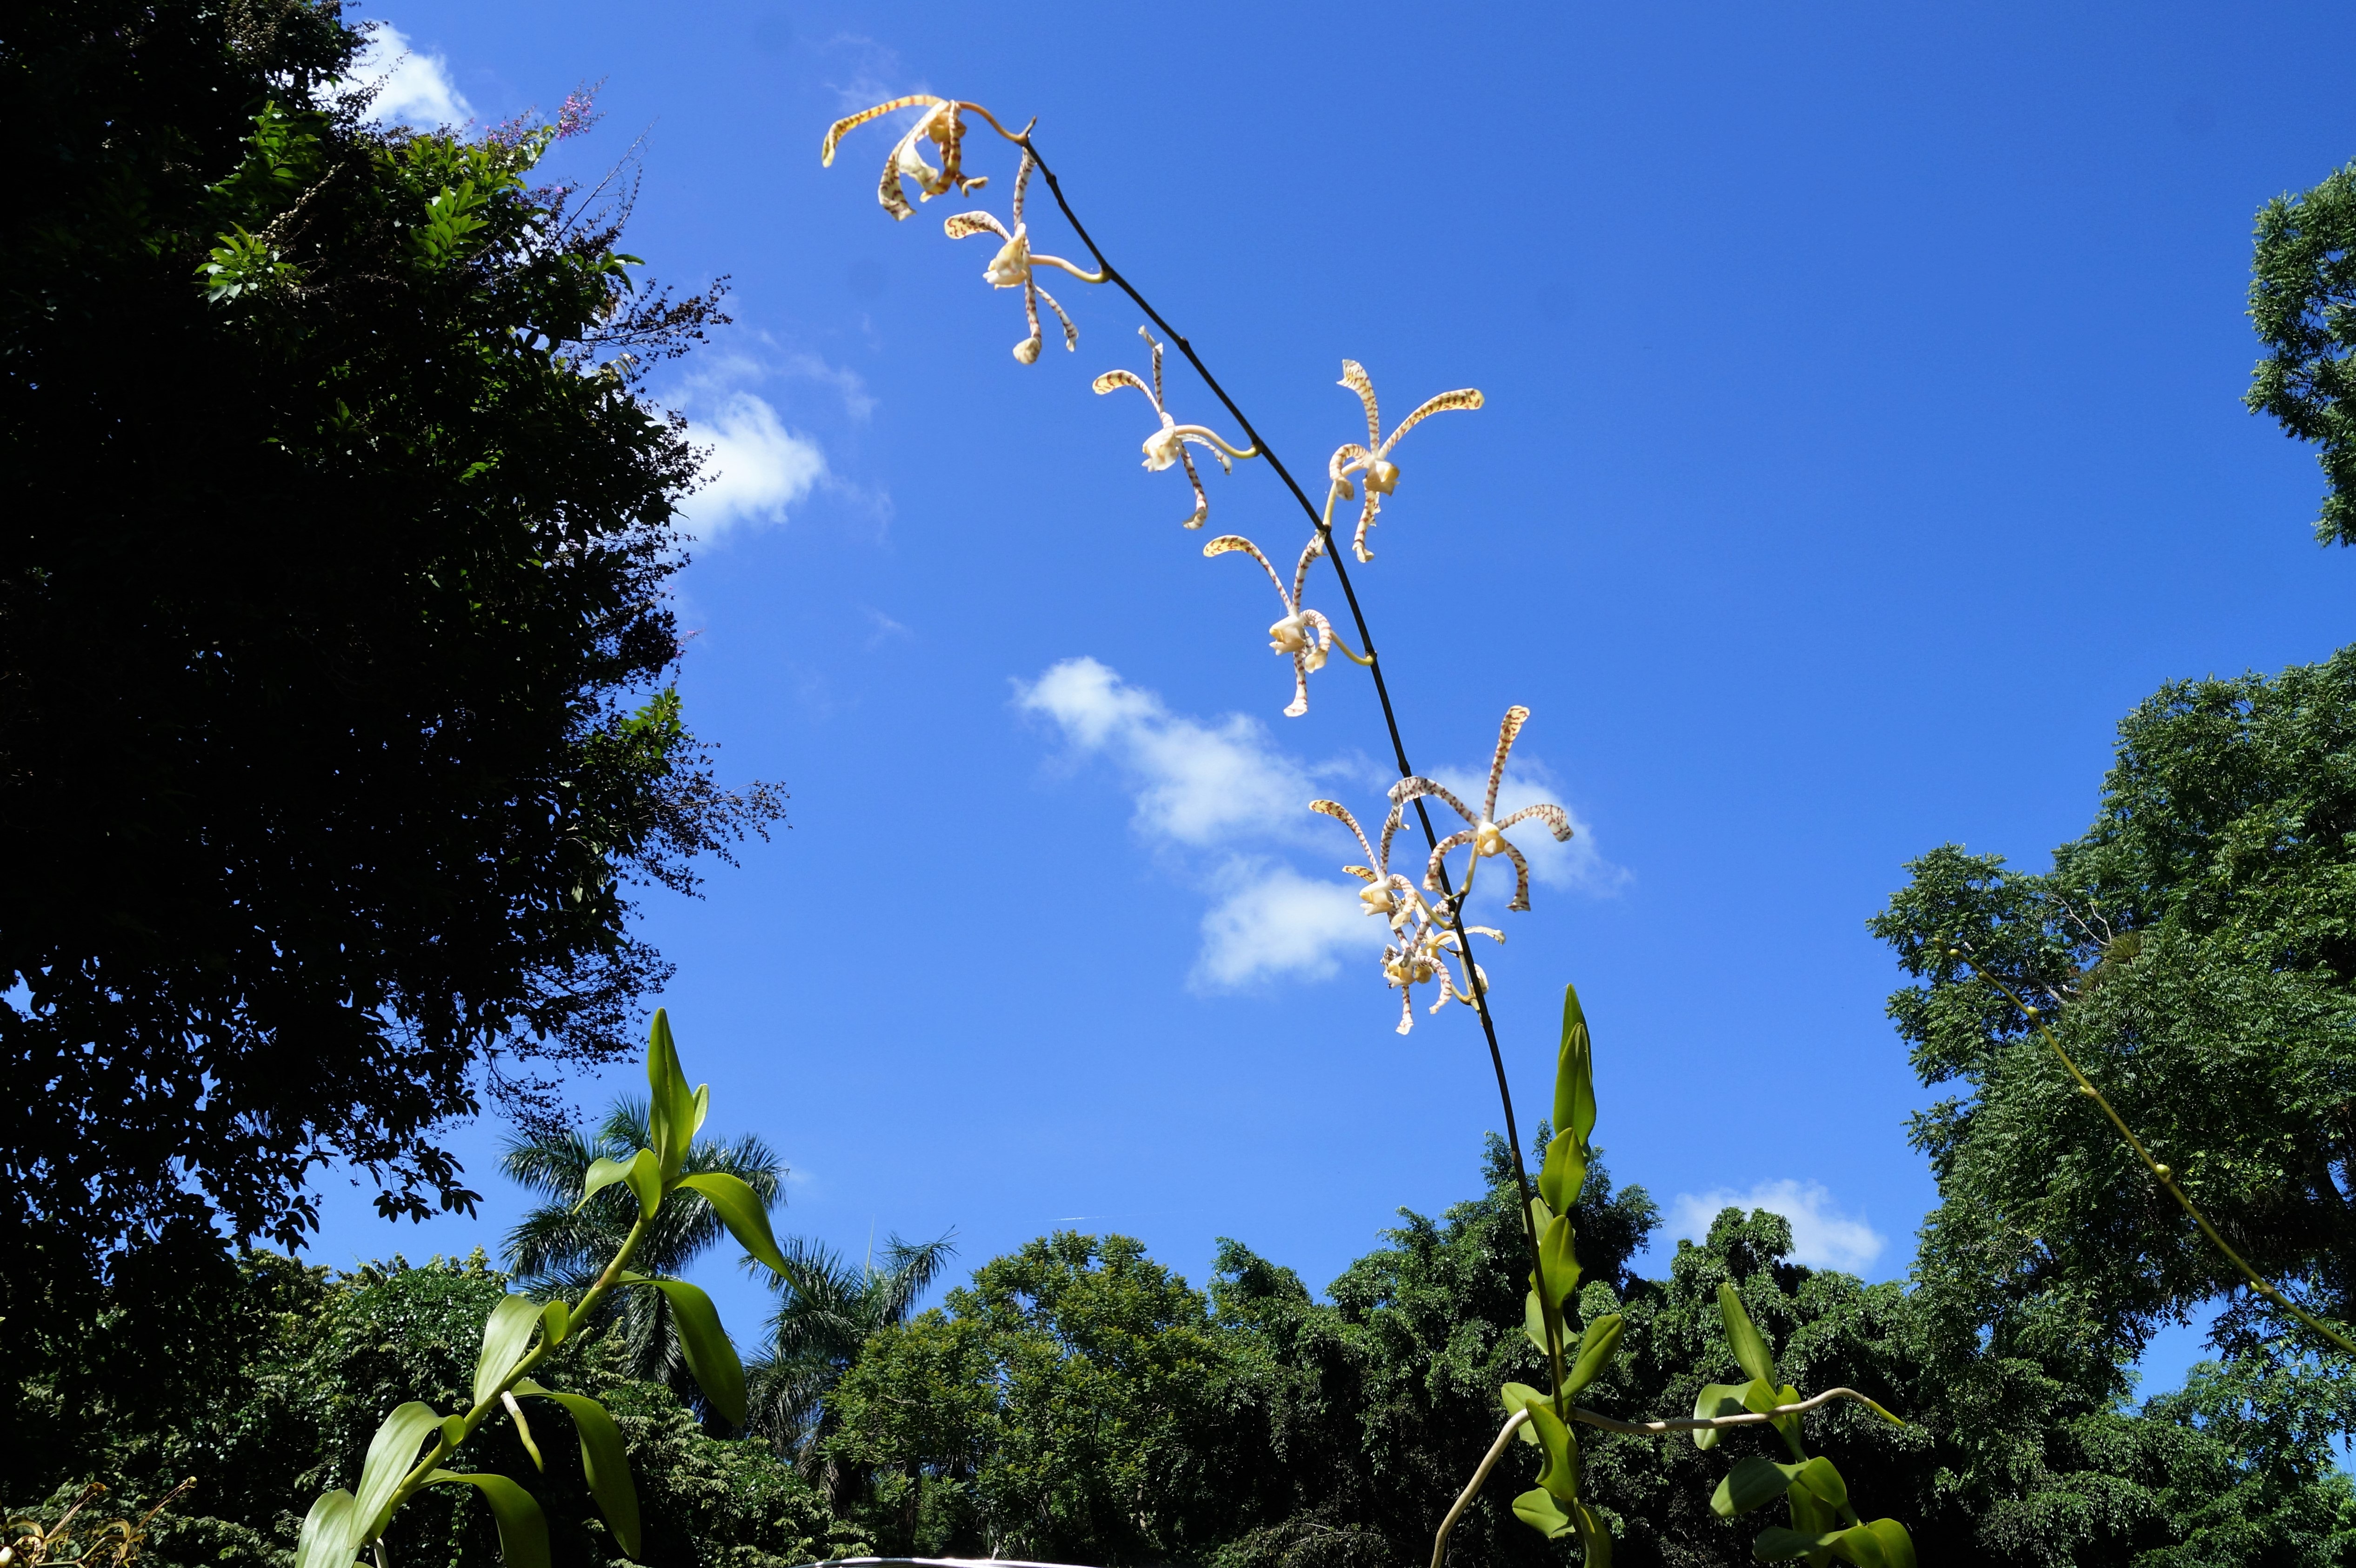
tree, nature, forest, grass, branch, cloud, plant, sky, meadow, sunlight, leaf, flower, green, jungle, natural, botany, flora, orchid, vegetation, rainforest, habitat, tropics, ecosystem, natural environment, woody plant, arecales